Vera Southgate

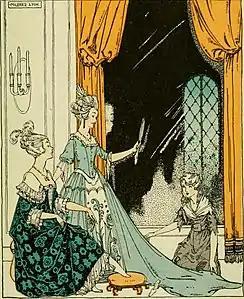
In 1964, Cinderella was the first story Vera Southgate retold in the Well Loved Tales series

Vera Southgate is most famously remembered as the re-teller of the Ladybird Books graded reading scheme; – Well Loved Tales which had global sales of upwards of 80 million, albeit the true readership was larger because such books were often present in libraries and schools. This popularity made Vera Southgate a household name in the second half of the 20th century. Vera wrote the original 27 retold tales between 1964 and 1974, but the series was such a success that Ladybird then extended the series with 19 additional books between 1979 and 1988, but the extended series used different authors to Vera Southgate.